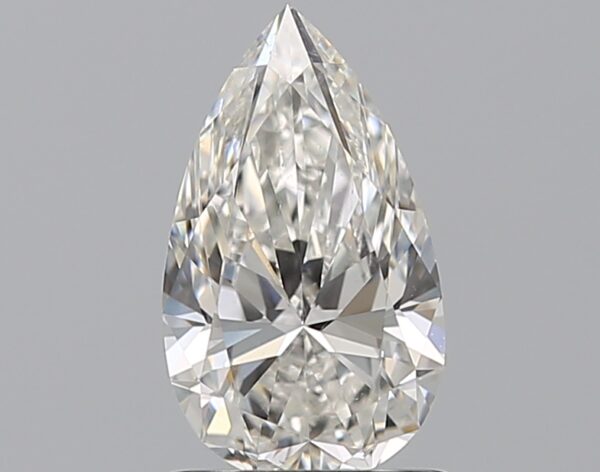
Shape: pear
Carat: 1
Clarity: SI1
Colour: G
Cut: EX
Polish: EX
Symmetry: EX
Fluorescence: F
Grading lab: GIA
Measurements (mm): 9.07 x 5.29 x 3.32